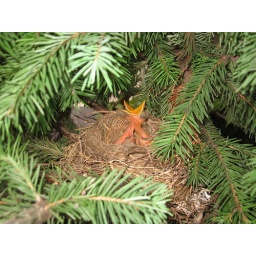
Feed me! No, feed ME! Cute little birds in the tree next door